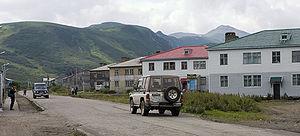
Les îles Kouriles sont un archipel d'îles volcaniques formant sur 1 176 kilomètres une ligne discontinue débutant au large de la ville de Shibetsu, à l'extrémité est de l'île japonaise d'Hokkaidō, et s'achevant non loin de la pointe sud de la péninsule du Kamtchatka. Cette suite insulaire située en mer d'Okhotsk borde l'océan Pacifique au sud-est. L'archipel a changé plusieurs fois de statut par le passé et est aujourd'hui administré par la Russie, mais certaines îles sont revendiquées par le Japon.
Severo-Kourilsk est une ville de l'oblast de Sakhaline, en Russie, et le centre administratif du raïon de Severo-Kourilsk. Sa population, en forte diminution, s'élevait à 2 487 habitants en 2014.